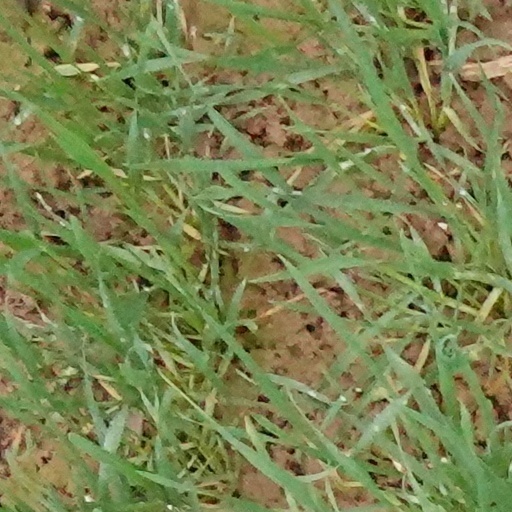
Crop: wheat